Amish religious practices

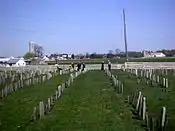
A modern Amish cemetery in 2006. Stones are plain and small.

Funeral practices vary across Amish settlements; however, all of them reflect the core Amish values of simplicity, humility, and mutual aid. The Amish hold funeral services in the home rather than using the funeral parlor. Instead of referring to the deceased with stories of their life, and eulogizing them, services tend to focus on the creation story and biblical accounts of resurrection. In Adams County, Indiana, and Allen County, Indiana, the Old Order Amish use only wooden grave markers that eventually decay and disappear. The same is true of other, smaller communities that have their roots in these two counties.